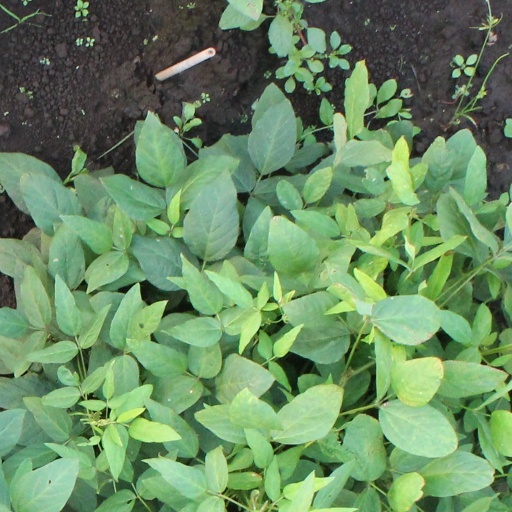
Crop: soybean